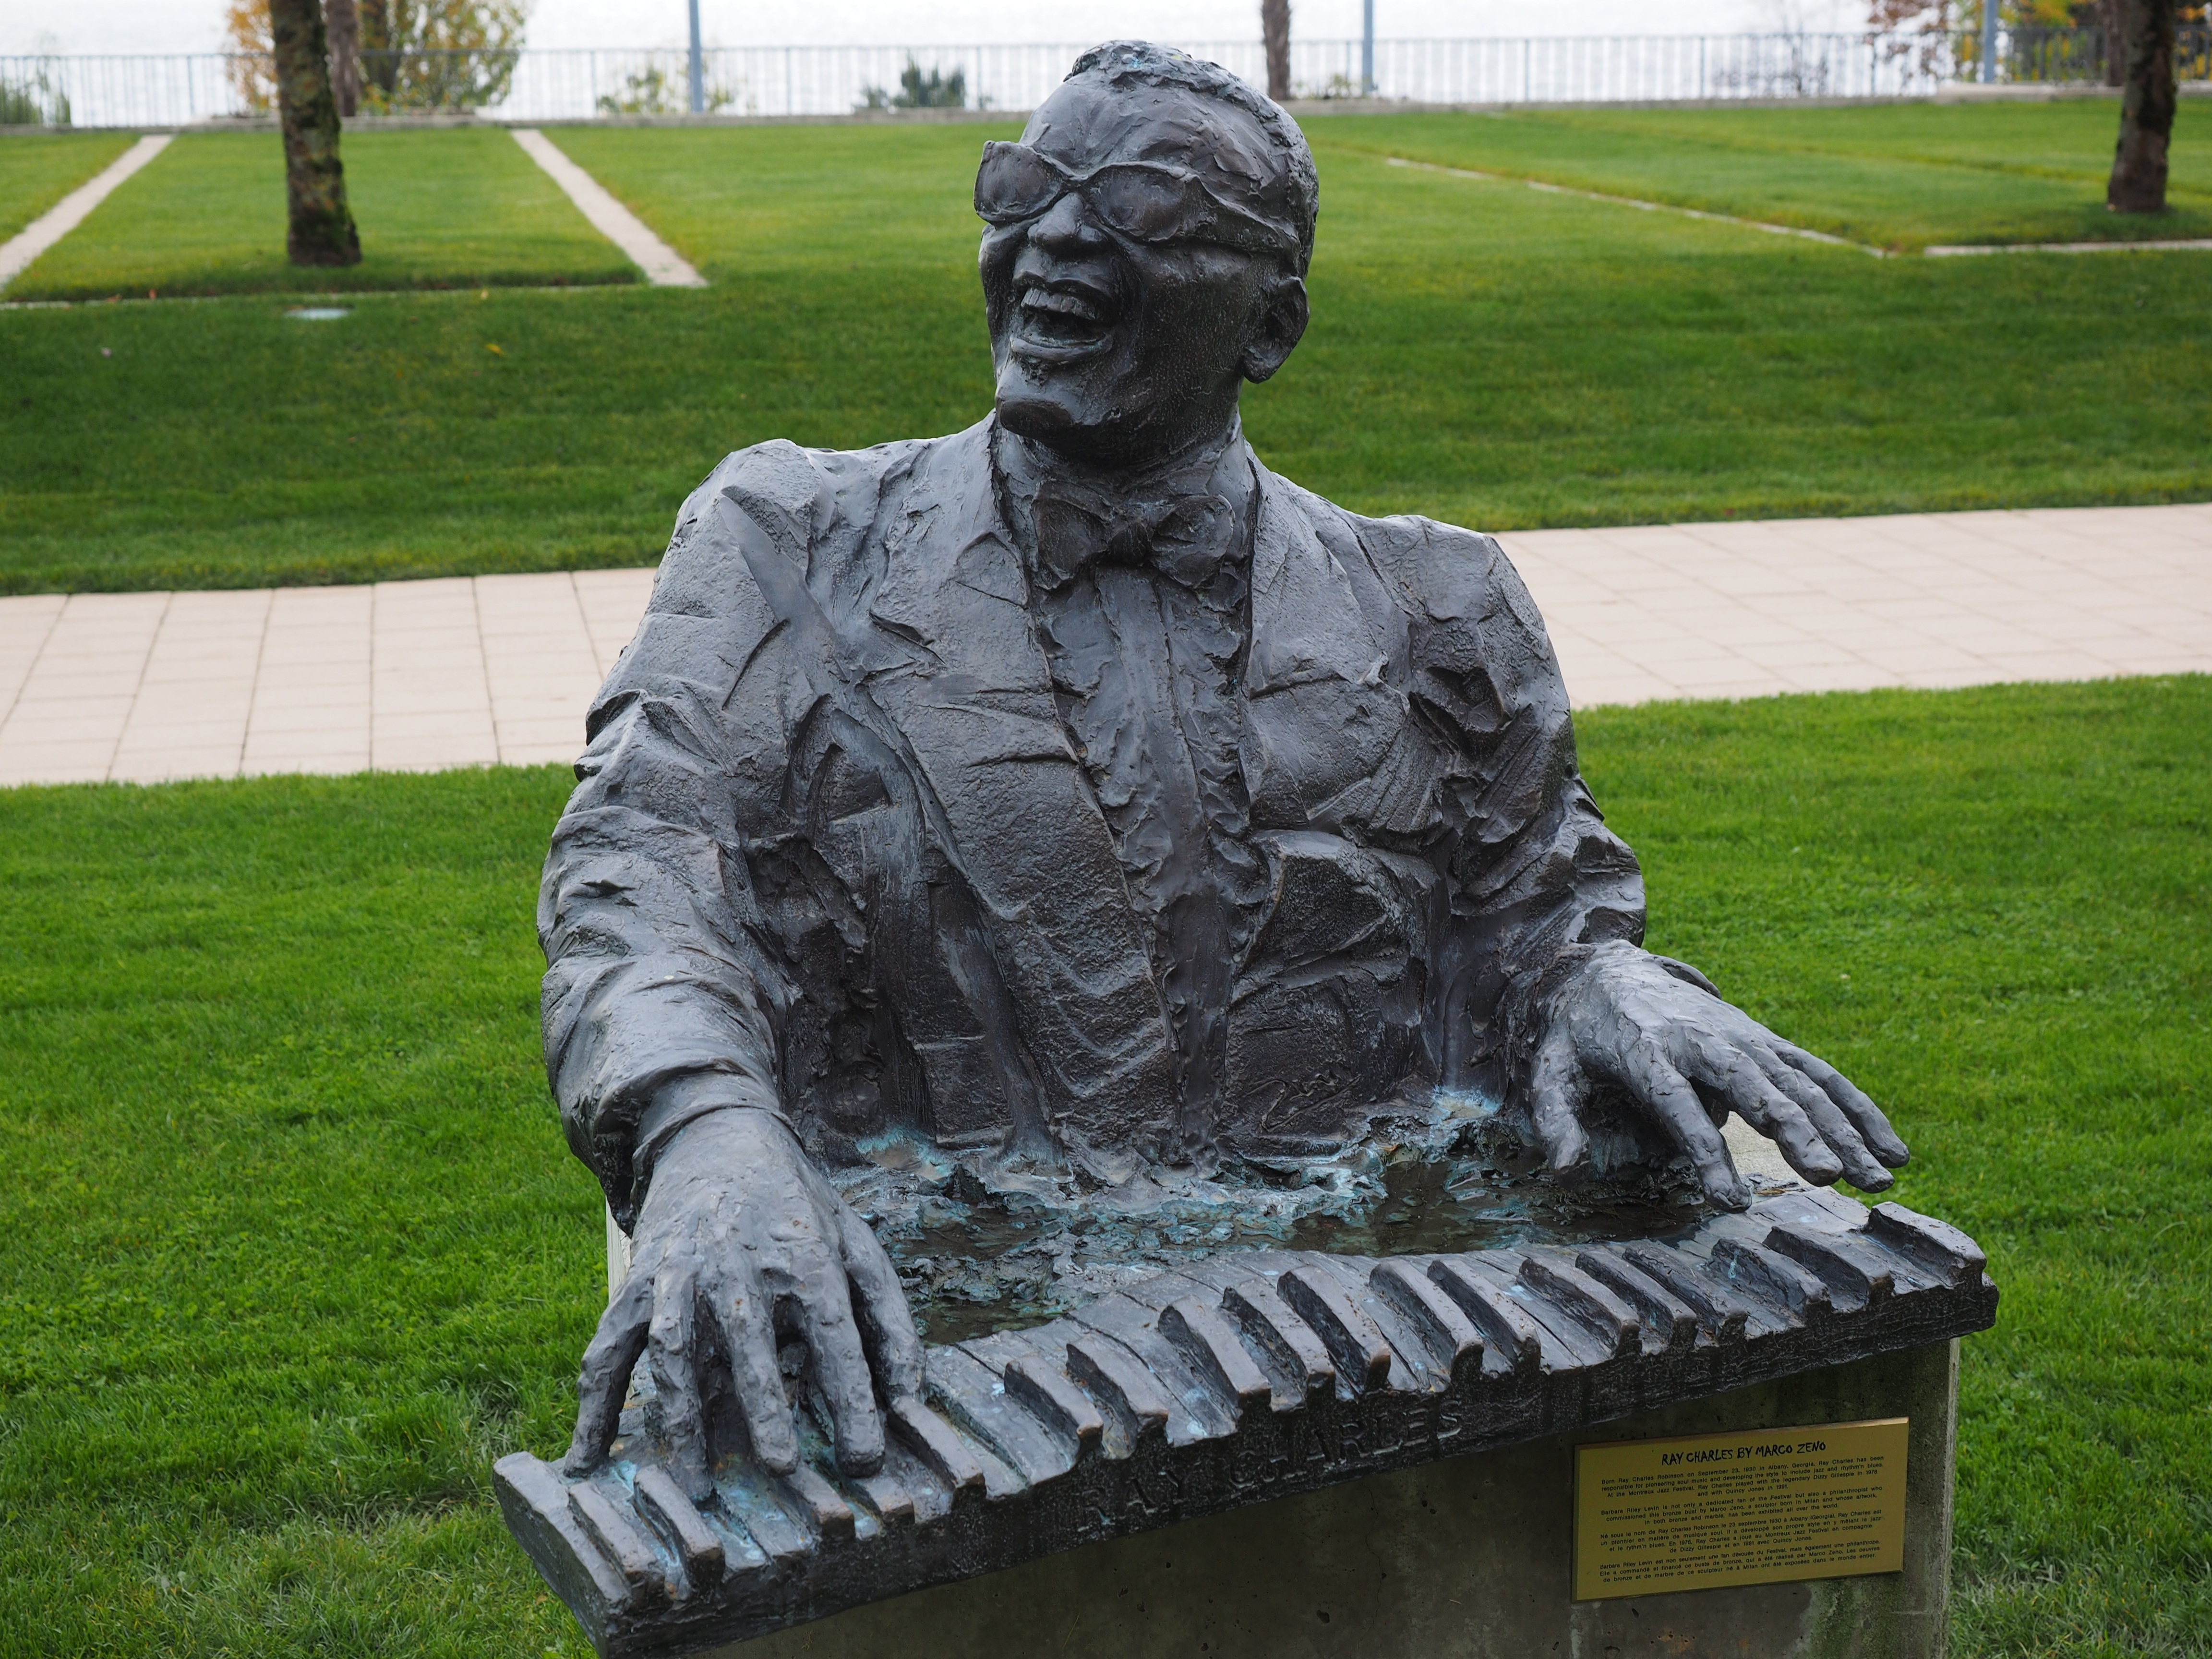
country, monument, singer, statue, musician, sculpture, memorial, art, blues, soul, montreux, ray charles